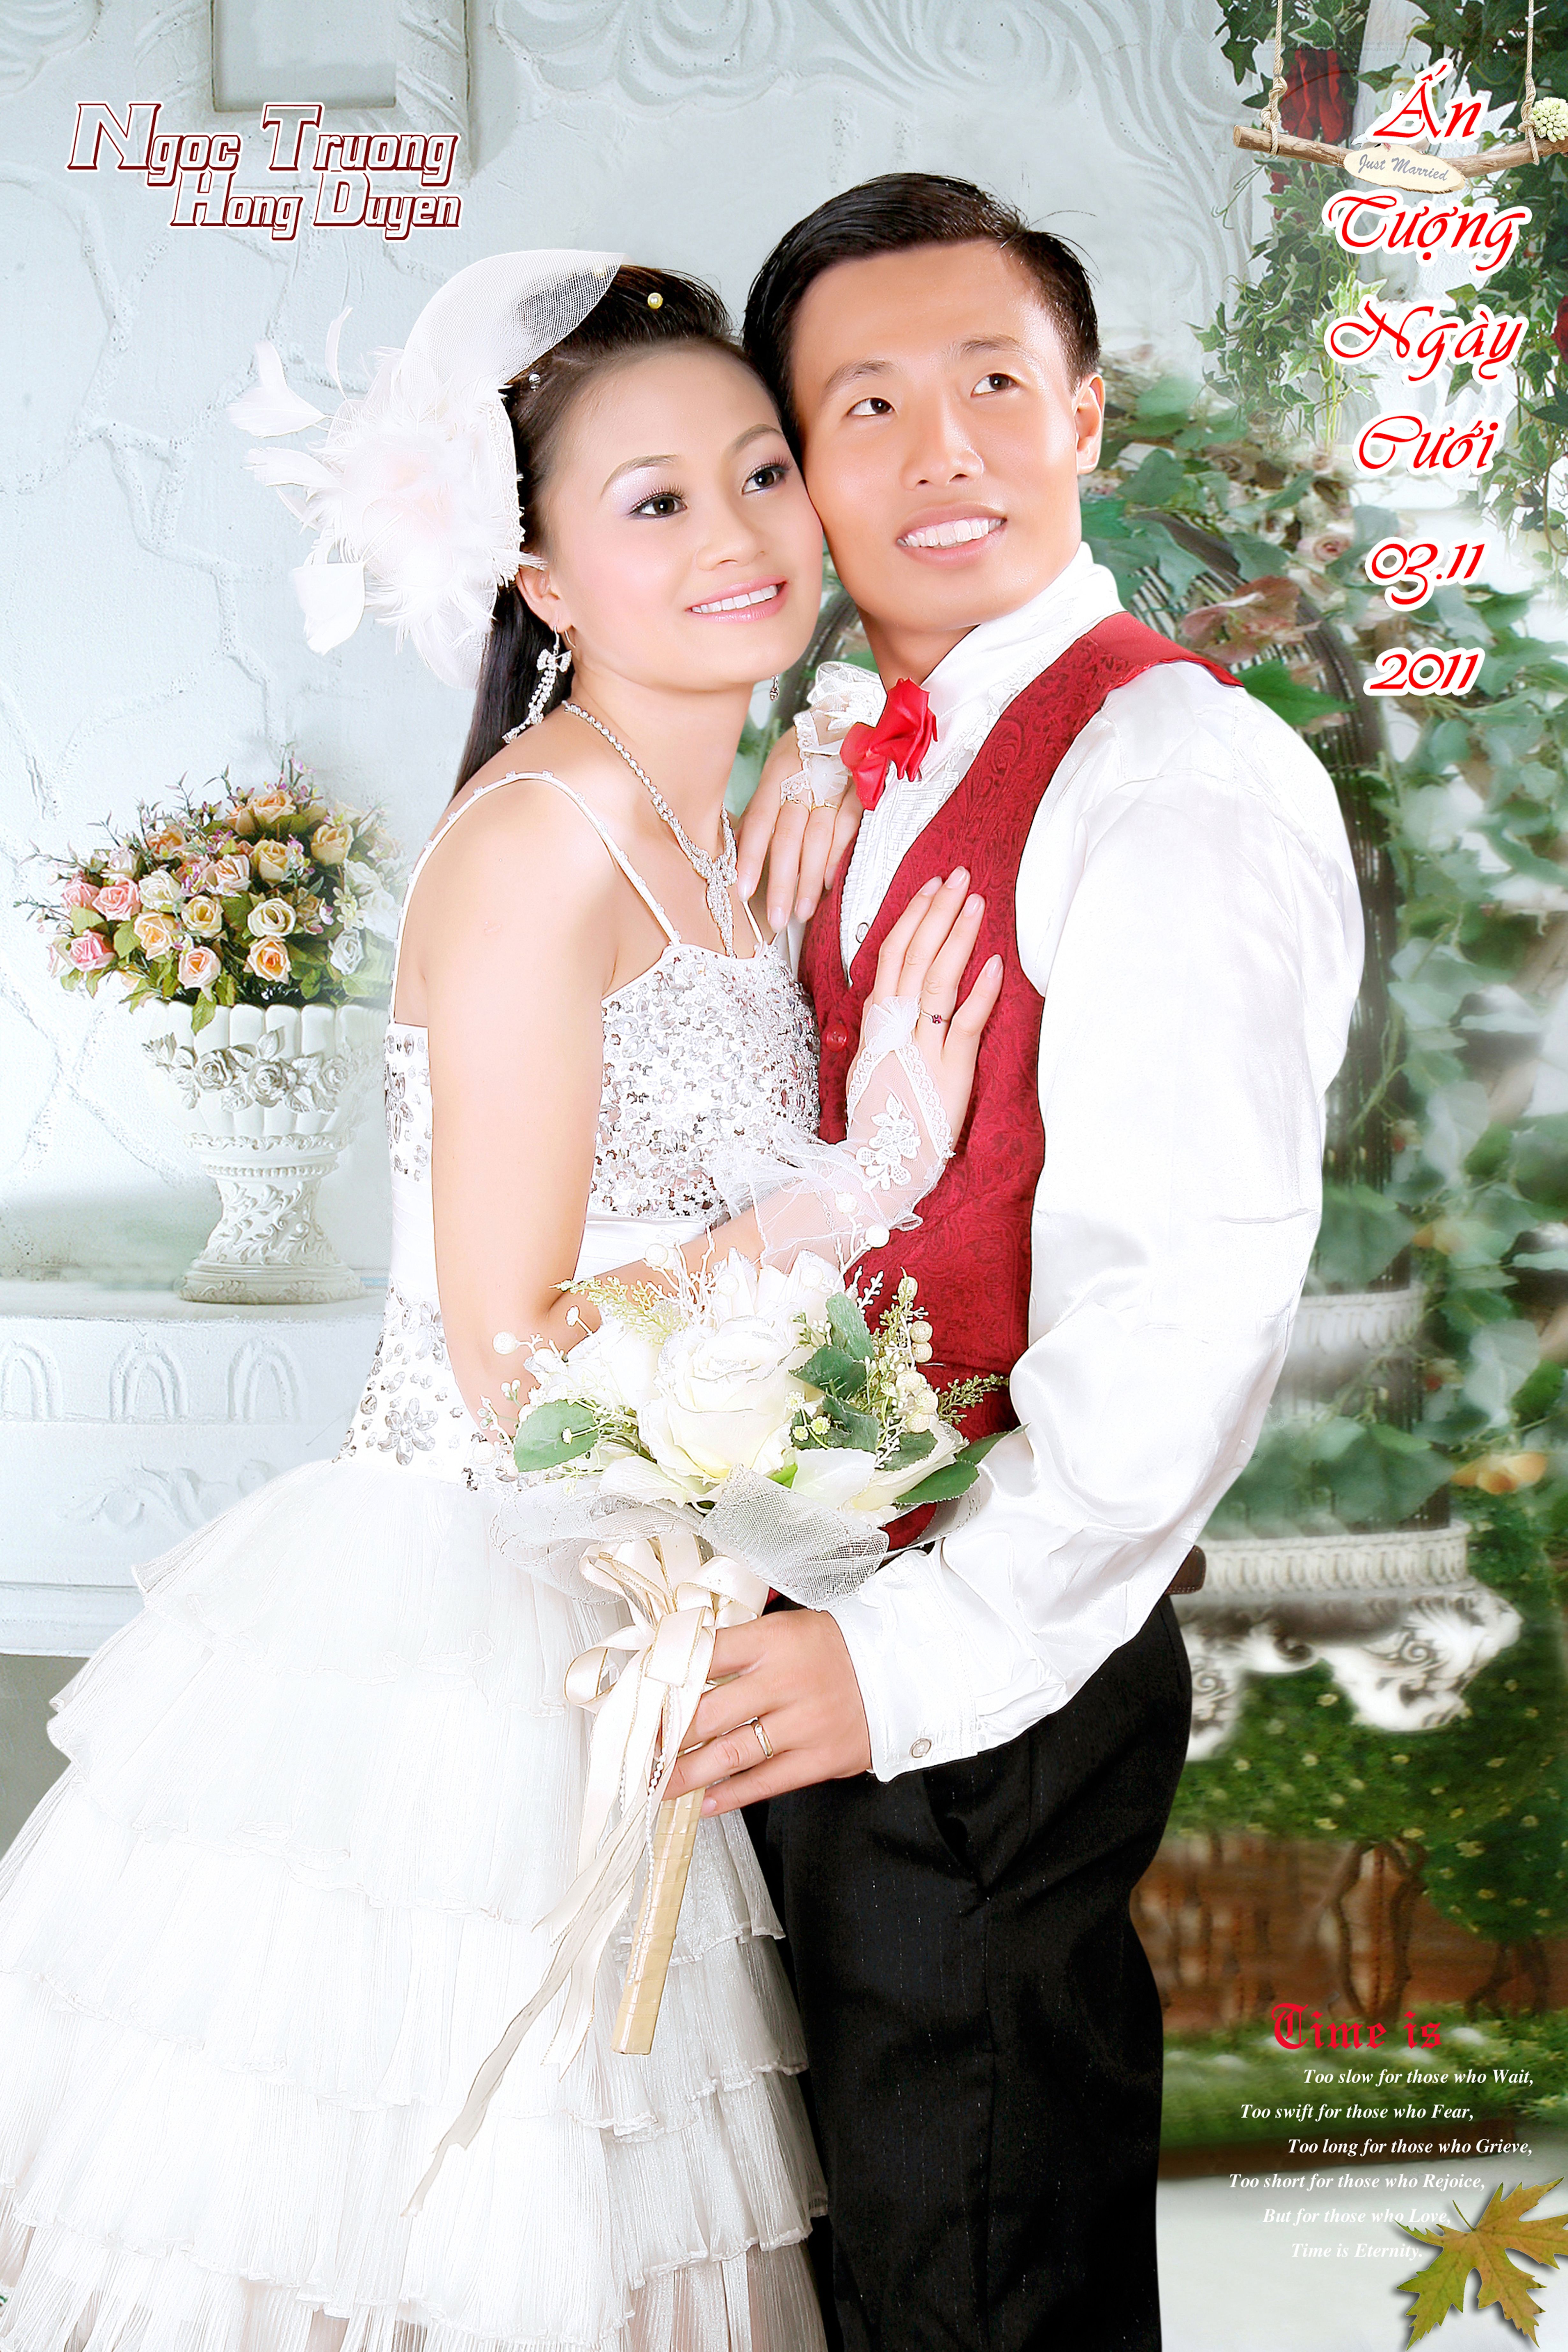
picture, wedding dress, smile, bride, facial expression, white, bridal clothing, flash photography, happy, plant, textile, gown, gesture, dress, petal, flower, wedding ceremony supply, flower arranging, formal wear, bridal accessory, event, fun, bridal party dress, tradition, bouquet, floral design, romance, peach, jewellery, floristry, cut flowers, fashion accessory, necklace, ceremony, marriage, wedding, love, veil, suit, holiday, photo shoot, headpiece